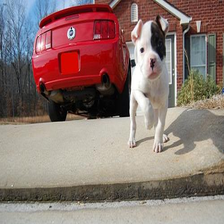
Species: dog
Breed: american bulldog